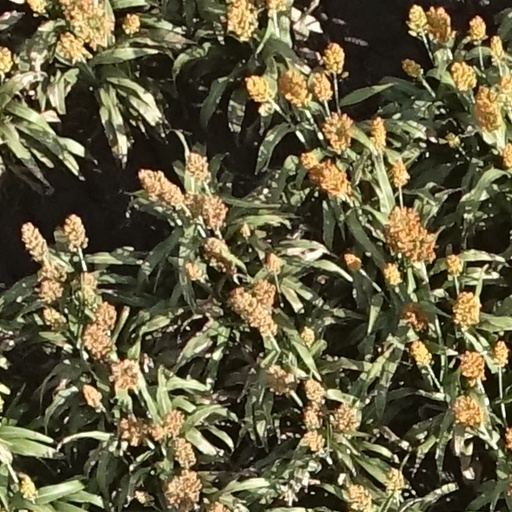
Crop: sorghum